Thor Philip Axel Jensen

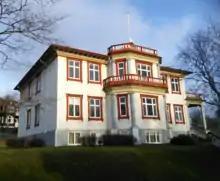
The house originally built in 1908 by Thor Philip Axel Jensen, Fríkirkjuvegur 11, Reykjavík, Iceland.

Thor and Margrét moved to Akranes where Thor started a shop. Business went well at first, but around 1900 Thor was bankrupted when a ship carrying his goods was lost. Thor moved with his family to Hafnarfjörður where they lived until Thor got back on his feet and established a new shop in Reykjavík. Fishing at this time in Iceland was in transition from being 'a secondary occupation for farmers' to being 'an industry in its own right'. Thor was known for his energy and 'two of the most powerful fishing businessmen in Seltjarnarnes, Guðmundur Einarsson í Nesi and Þórður Jónasson í Ráðagerði, said that they would buy fishing equipment from him if he offered it at a competitive price'. Guðmundur gave Thor the use of his premises on the corner of Austurstræti and Veltusund in Reykjavík, and both he and Þórður invested 500 krónur to start the company. Thor called the company Godthaab-verzlunin after the street Godthaabsvej in Frederiksberg in Copenhagen. The company did well and Thor was soon the richest person in Iceland. In 1908 he built himself a splendid house at Fríkirkjuvegur 11, by Tjörnin, now in the Hallargarður sculpture park.